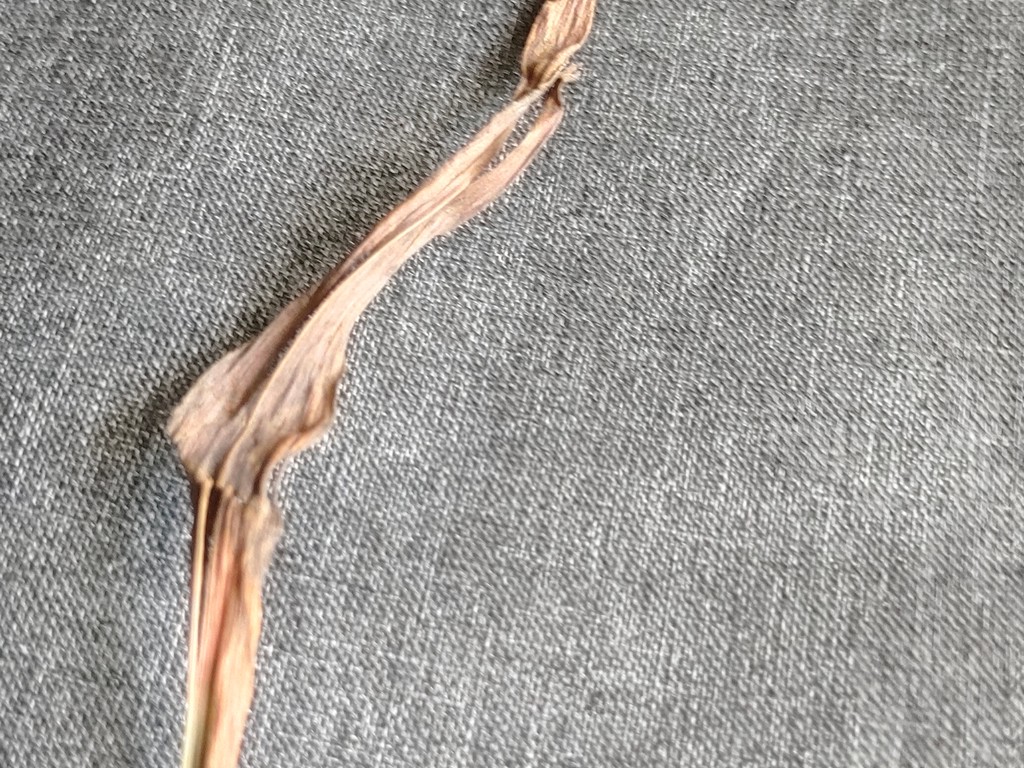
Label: Dried